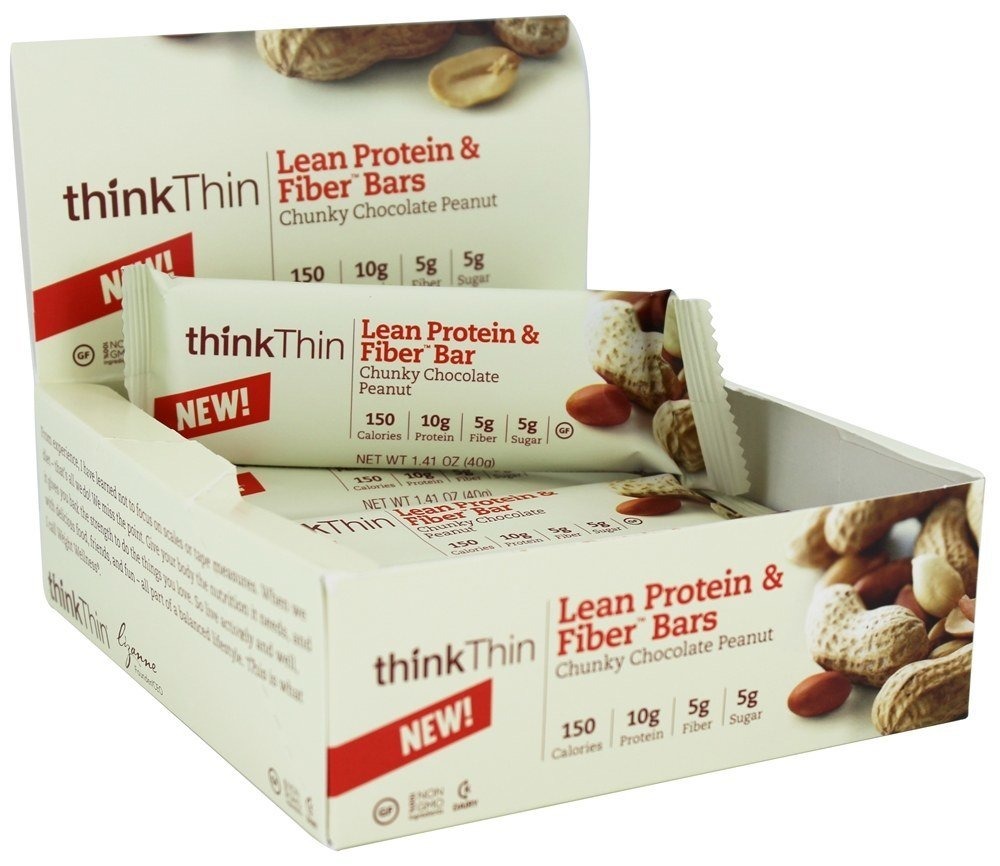
Item Name: Think Thin Chunky Chocolate Peanut Protein Bar, 1.41 Oz, Case Of 10
Bullet Point: Gluten Free
Value: 10.0
Unit: count

Price: 58.25